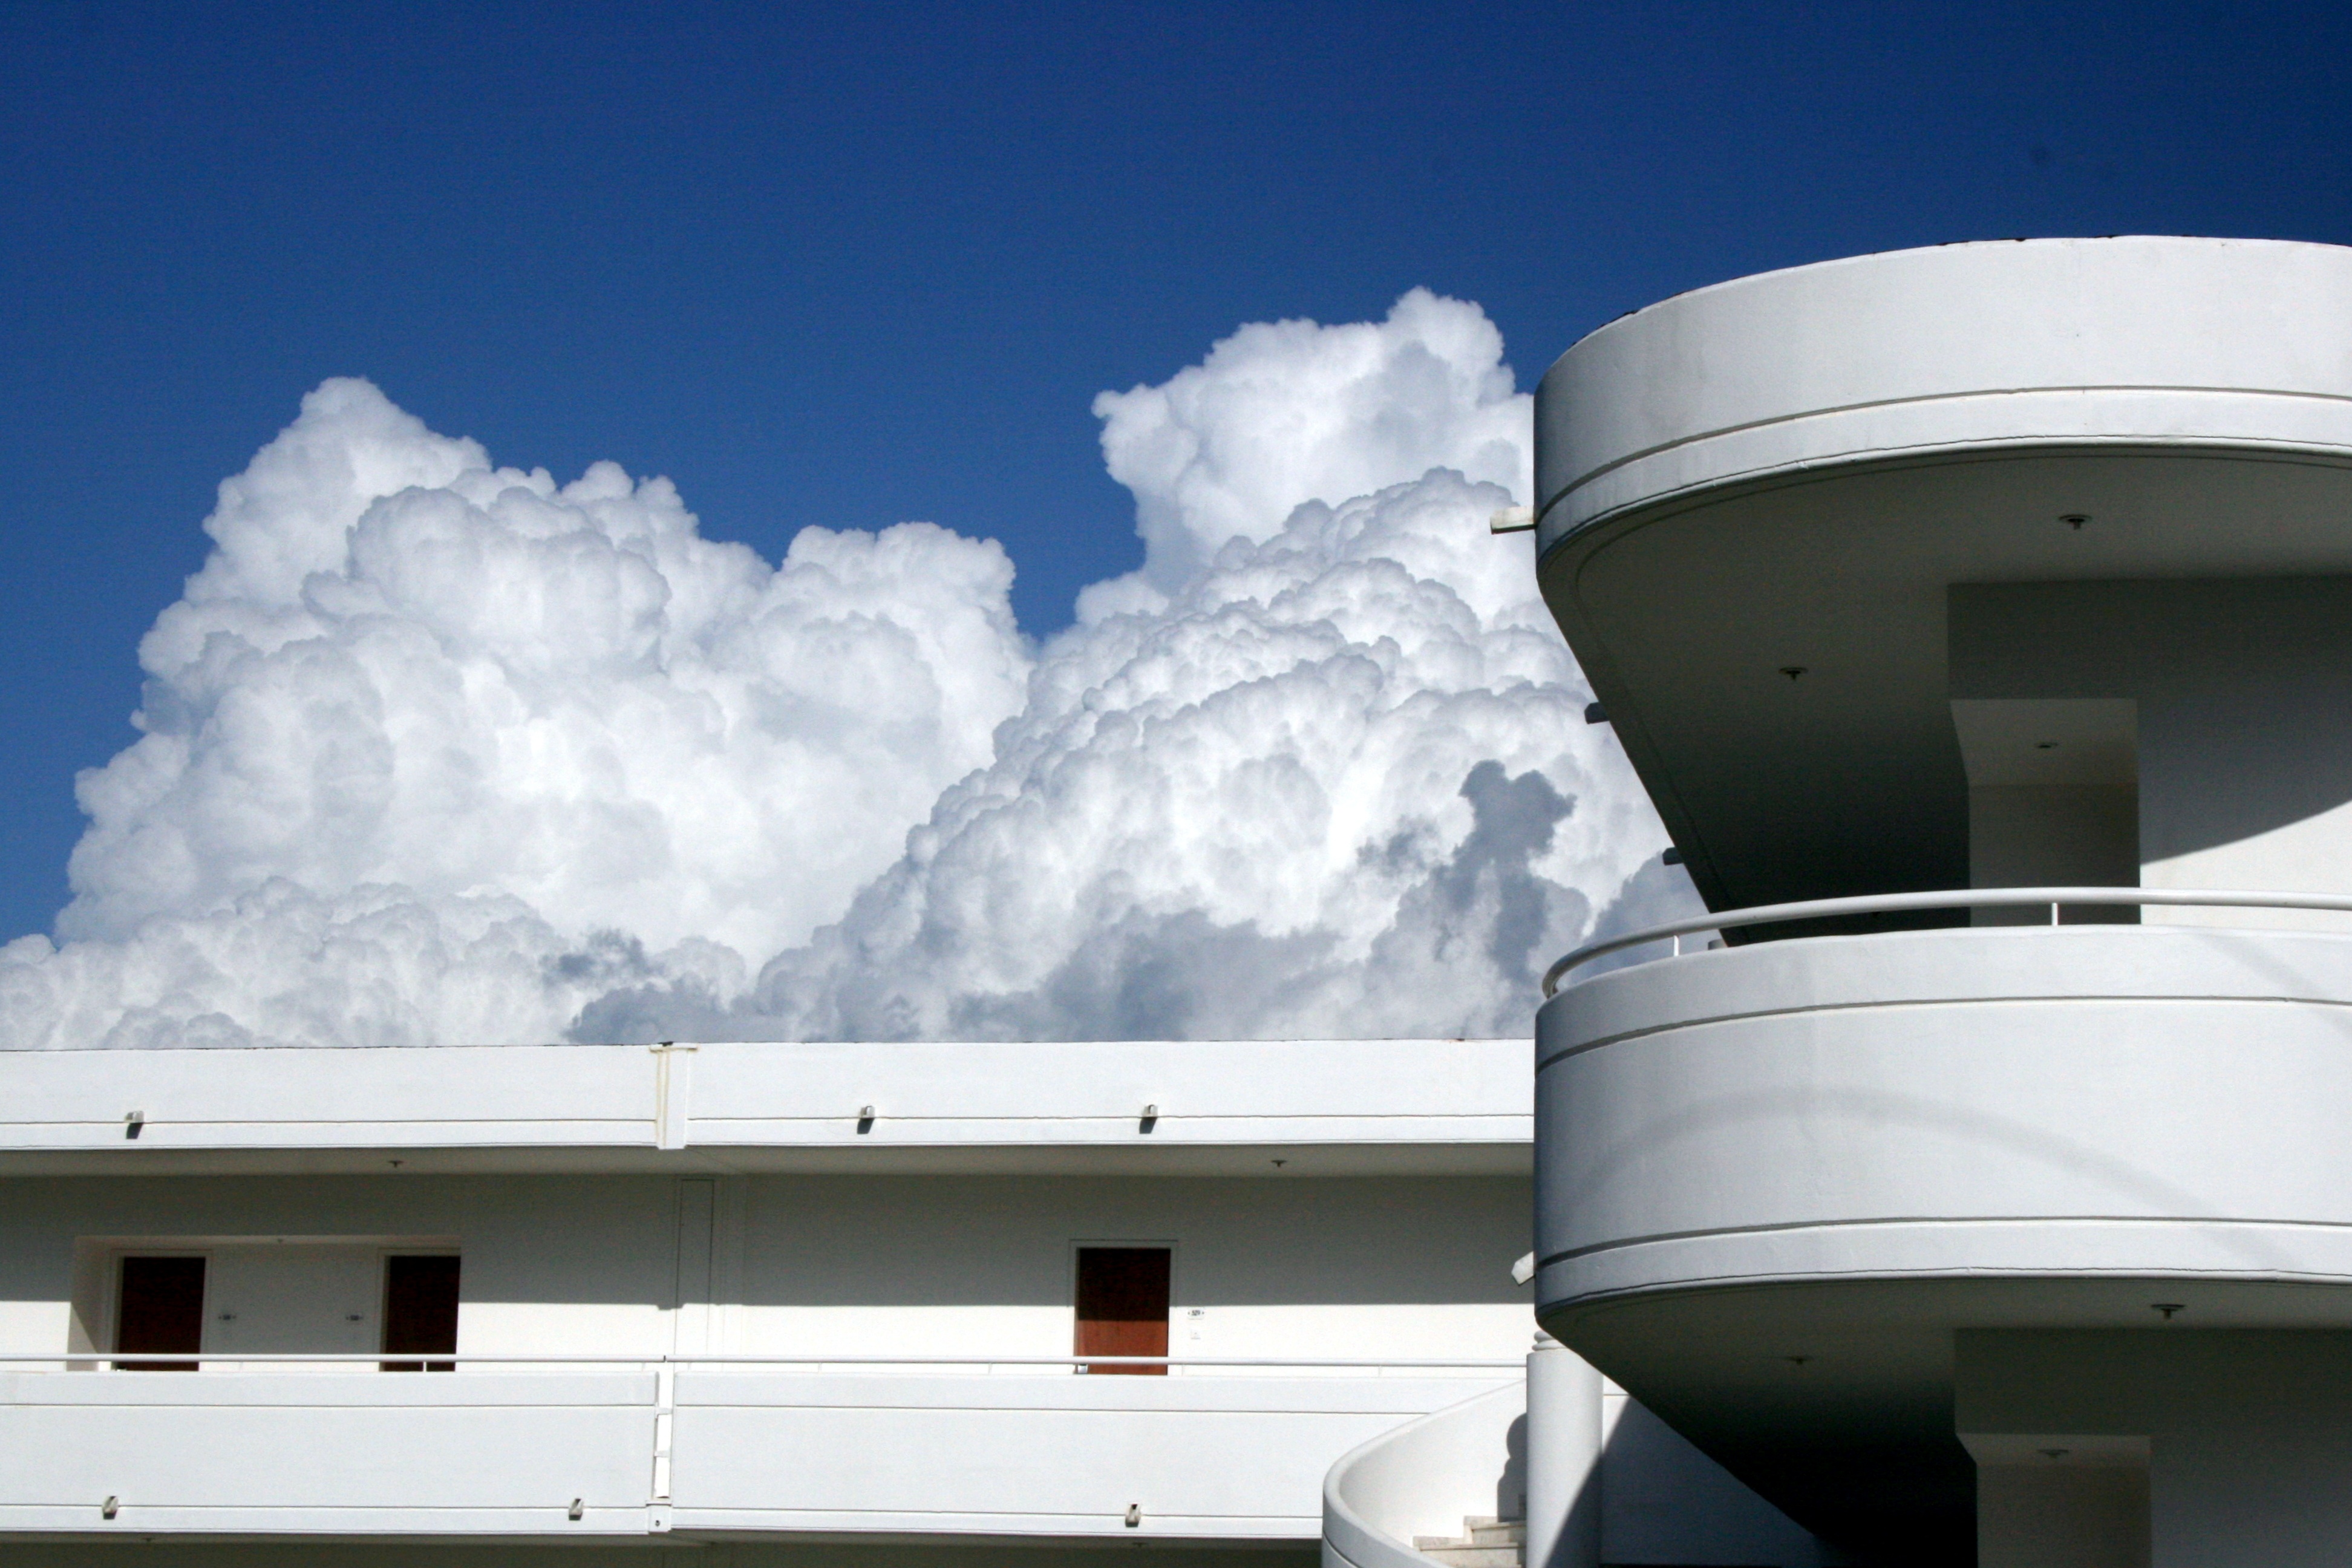
vehicle, professional, observatory, energy, outdoor structure